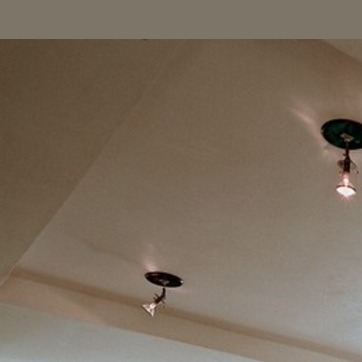
Material: painted